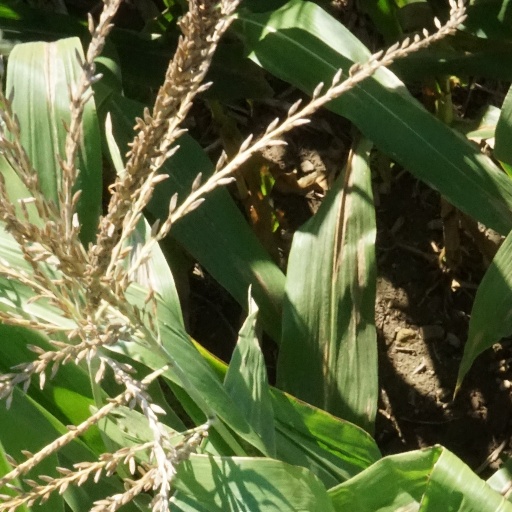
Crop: maize; corn